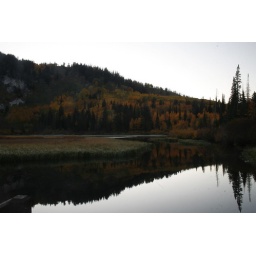
Big cottonwood canyon in fall, Mirror lake reflection of the mountain